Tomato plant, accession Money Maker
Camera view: tilt-top (135 deg); turntable rotation: 240 degrees
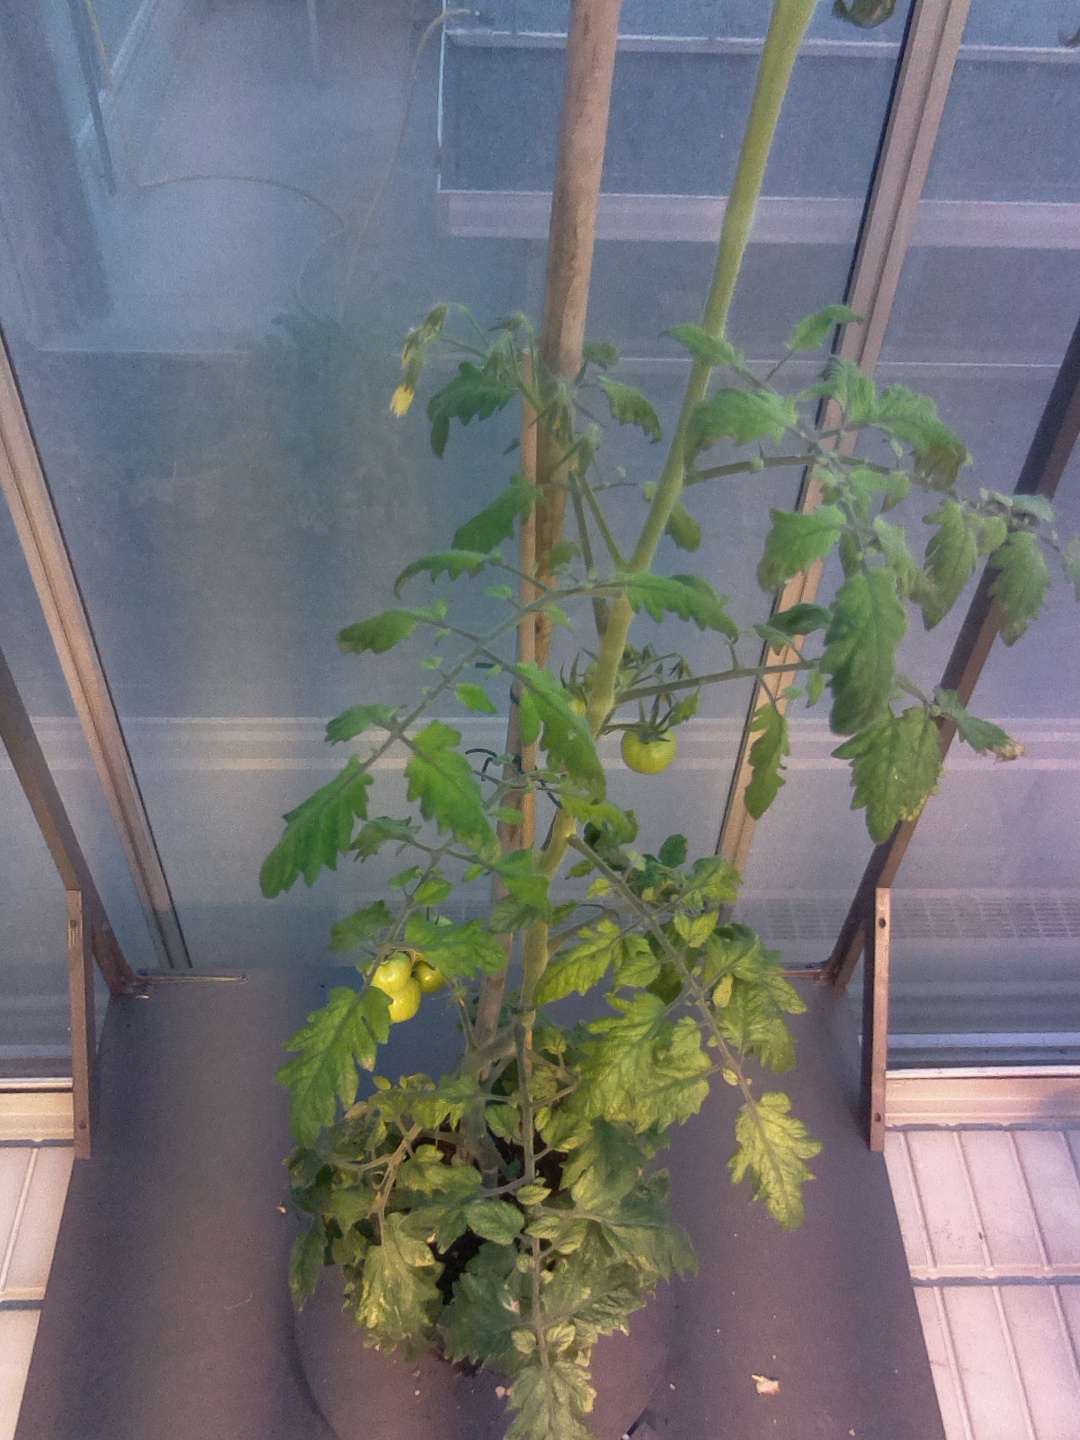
BBCH growth stage 75: 50%-60% of final fruit size